Rock garden

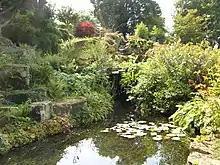
Pool in the rock garden at RHS Wisley, wholly artificial and constructed in the 1920s.

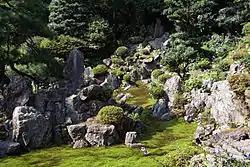
Seiganji in Maibara, Shiga prefecture, Japan

A rock garden, also known as a rockery and formerly as a rockwork, is a garden, or more often a part of a garden, with a landscaping framework of rocks, stones, and gravel, with planting appropriate to this setting. Usually these are small Alpine plants that need relatively little soil or water. Western rock gardens are often divided into alpine gardens, scree gardens on looser, smaller stones, and other rock gardens.